Fresneville

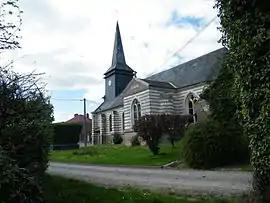
The church in Fresneville

Fresneville is a commune in the Somme department in Hauts-de-France in northern France.